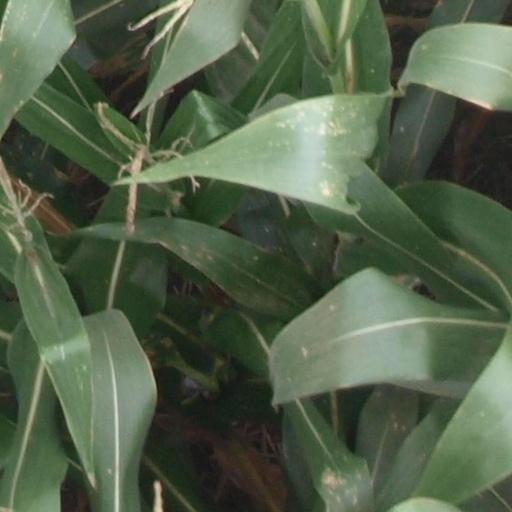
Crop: maize; corn